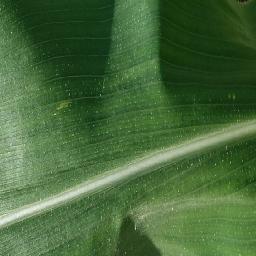
Label: Corn___healthy